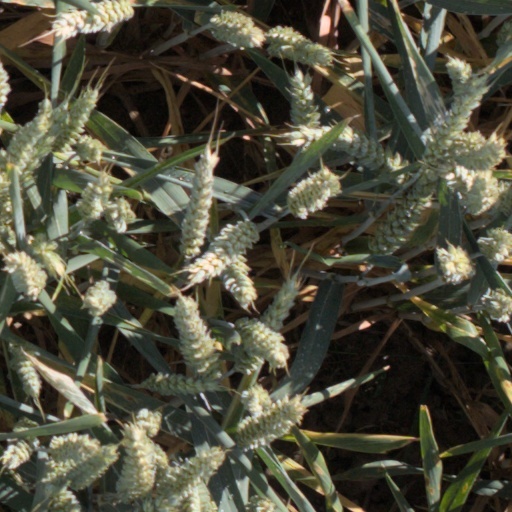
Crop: wheat